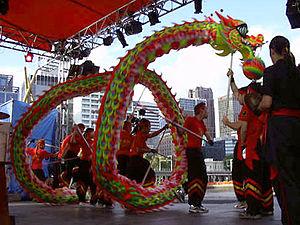
La danse du dragon est une forme de danse traditionnelle et de spectacle de la culture chinoise mettant en scène le dragon oriental, un symbole chinois du bonheur et de la prospérité. Comme la danse du lion, elle est le plus souvent pratiquée lors de fêtes. Elle est exécutée par une équipe de danseurs qui manipulent une longue figurine de dragon flexible à l'aide de perches positionnées à intervalles réguliers le long de son corps.